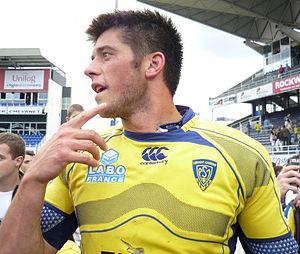
Samson avec l'ASM
Christophe Samson, né le 1ᵉʳ mars 1984 à Clermont-Ferrand, est un joueur de rugby à XV français qui évoluait au poste de deuxième ligne au sein de l'effectif du Castres olympique, après avoir porté les couleurs de La Rochelle, Clermont-Ferrand et Toulon.